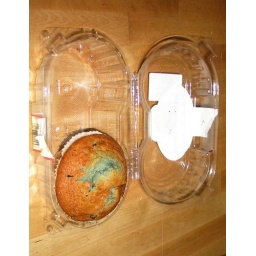
A blueberry muffin in transparent package on a wooden table (forgot to rotate the image, sorry).